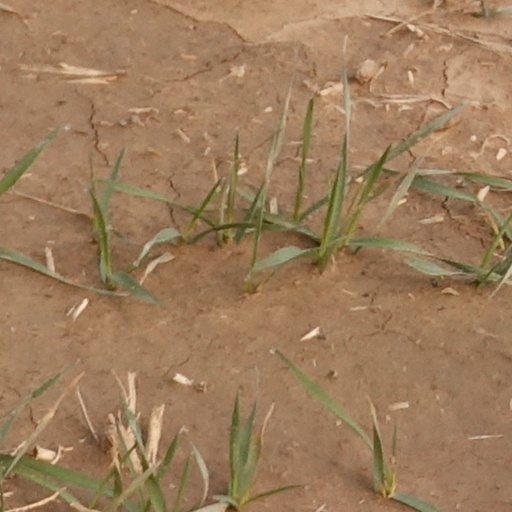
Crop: wheat